Reckenfeld station

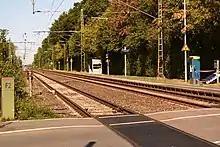
Reckenfeld station

Reckenfeld is a railway station located in Reckenfeld, Greven, Germany.